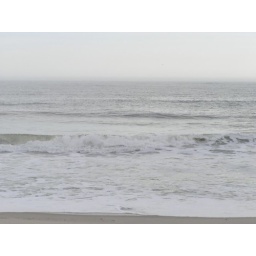
Sights of sand and shore - flora and fauna found in the Coastal Plain.